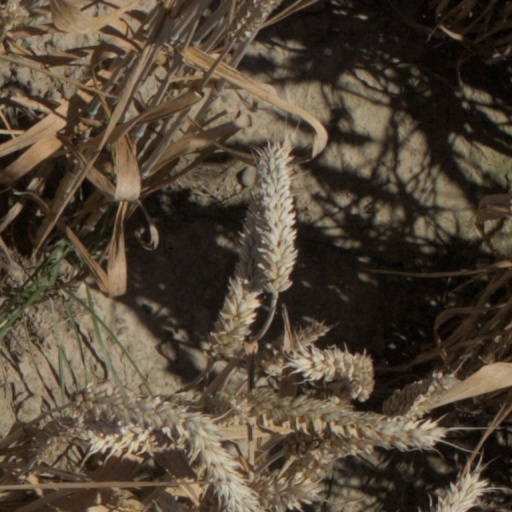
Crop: wheat